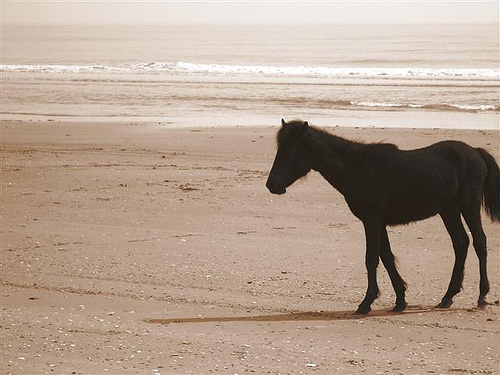
A small brown horse walking on a sandy beach.
Horse walking on sandy beach near ocean on nice day.
The horse is walking the beach by himself near the water.
A picture of a horse on a sandy beach with waves hitting the shore.
A small brown horse is walking along a shoreline